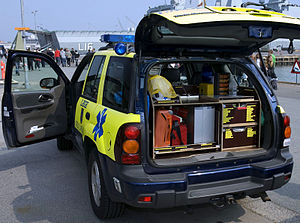
Akutbil
Lægebil (Chevrolet TrailBlazer) fra Søværnet i Frederikshavn (nedlagt i 2008), der viser noget af det medbragte udstyr
En Chevrolet akutbil fra søværnet
Begreberne akutbil, hurtig responsenhed, paramedicinerenhed, lægeambulance og akutlægebil dækker alle et køretøj, der er en præhospital støtteenhed, som rykker ud og yder hjælp til alvorligt nødlidende personer. Formålet er hurtigere at kunne indlede en behandling, hvilket især er relevant i områder med langt til nærmeste behandlingssted, eller skaden/sygdommen er af særligt alvorlig karakter. Begreberne anvendes lidt forskelligt på internationalt og regionalt plan, f.eks. kan de enten være bemandet med en læge, en særligt uddannet redder eller sygeplejerske og evt. en specialuddannet chauffør, der kan assistere på skadestedet.